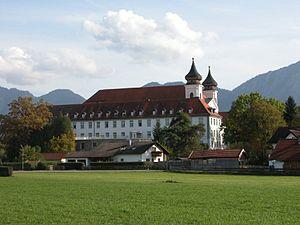
L'abbaye de Schlehdorf est une ancienne abbaye bénédictine, plus tard couvent augustin et maintenant couvent des Sœurs dominicaines des Missions de King William's Town. Elle se trouve à la limite nord des Alpes bavaroises, au bord du lac de Kochel, dans le village de Schlehdorf.